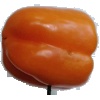
Label: orange_pepper